Nabil Crismatt

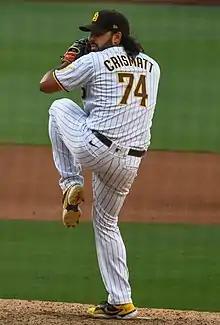
Crismatt with the San Diego Padres in 2021

Nabil Antonio Crismatt Abuchaibe (born December 25, 1994) is a Colombian professional baseball pitcher in the Philadelphia Phillies organization. He has previously played in Major League Baseball (MLB) for the St. Louis Cardinals, San Diego Padres, Arizona Diamondbacks, and Los Angeles Dodgers.